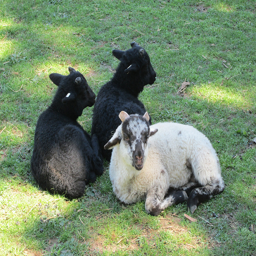
Black and white sheep are laying on the grass.
The goats sit around in a pile of goats dreaming of eating tin cans and fiberglass.
Two black sheep and one white sheep are laying in the grass.
Three goats relaxing in the shade on the grass.
some sheep are laying down in some grass